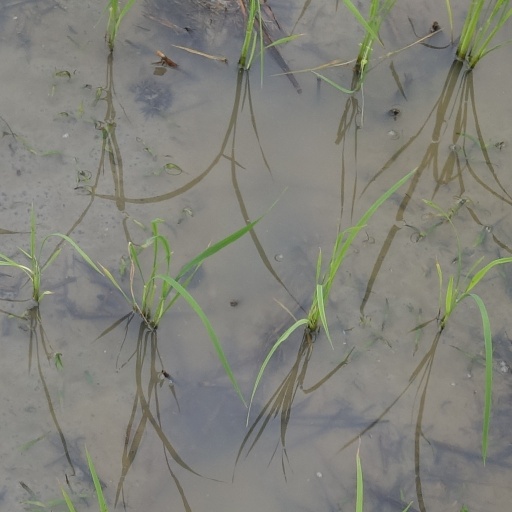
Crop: rice